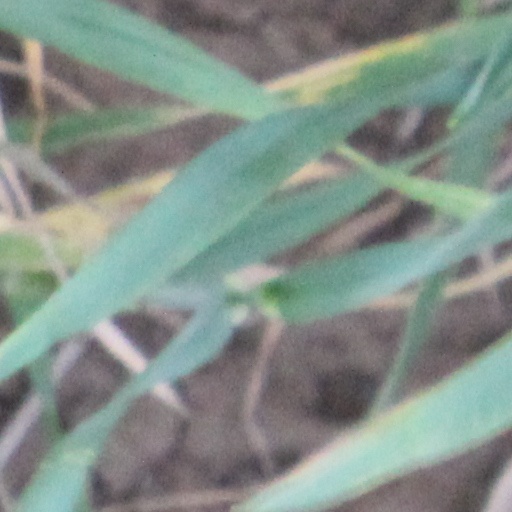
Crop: wheat